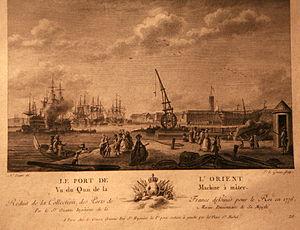
Yves-Marie Le Gouaz est un graveur français.
Une machine à mâter est un appareil servant, par le passé, à dresser les mâts des navires.